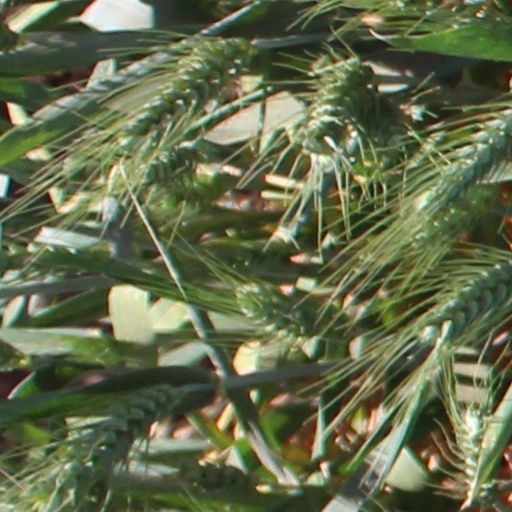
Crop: wheat